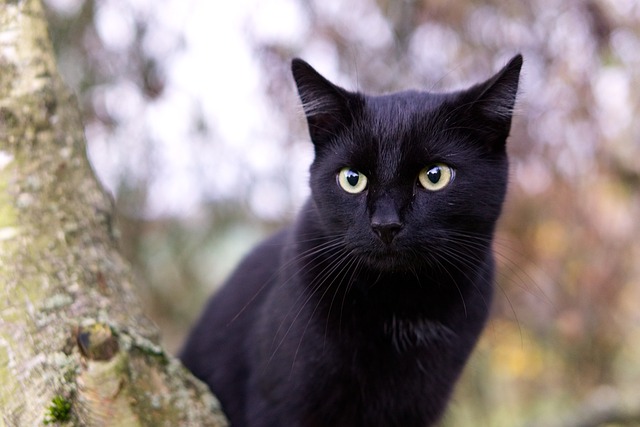
Label: cat